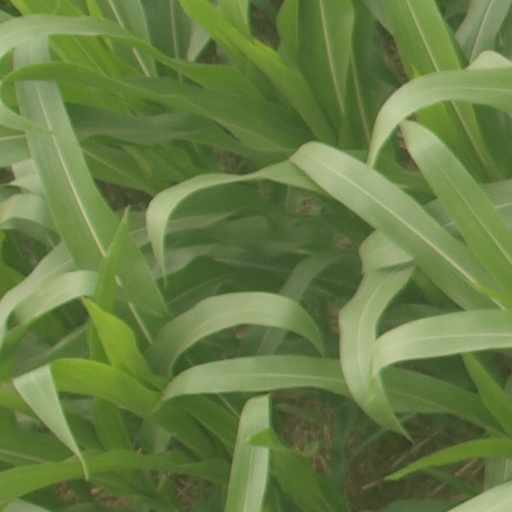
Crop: maize; corn